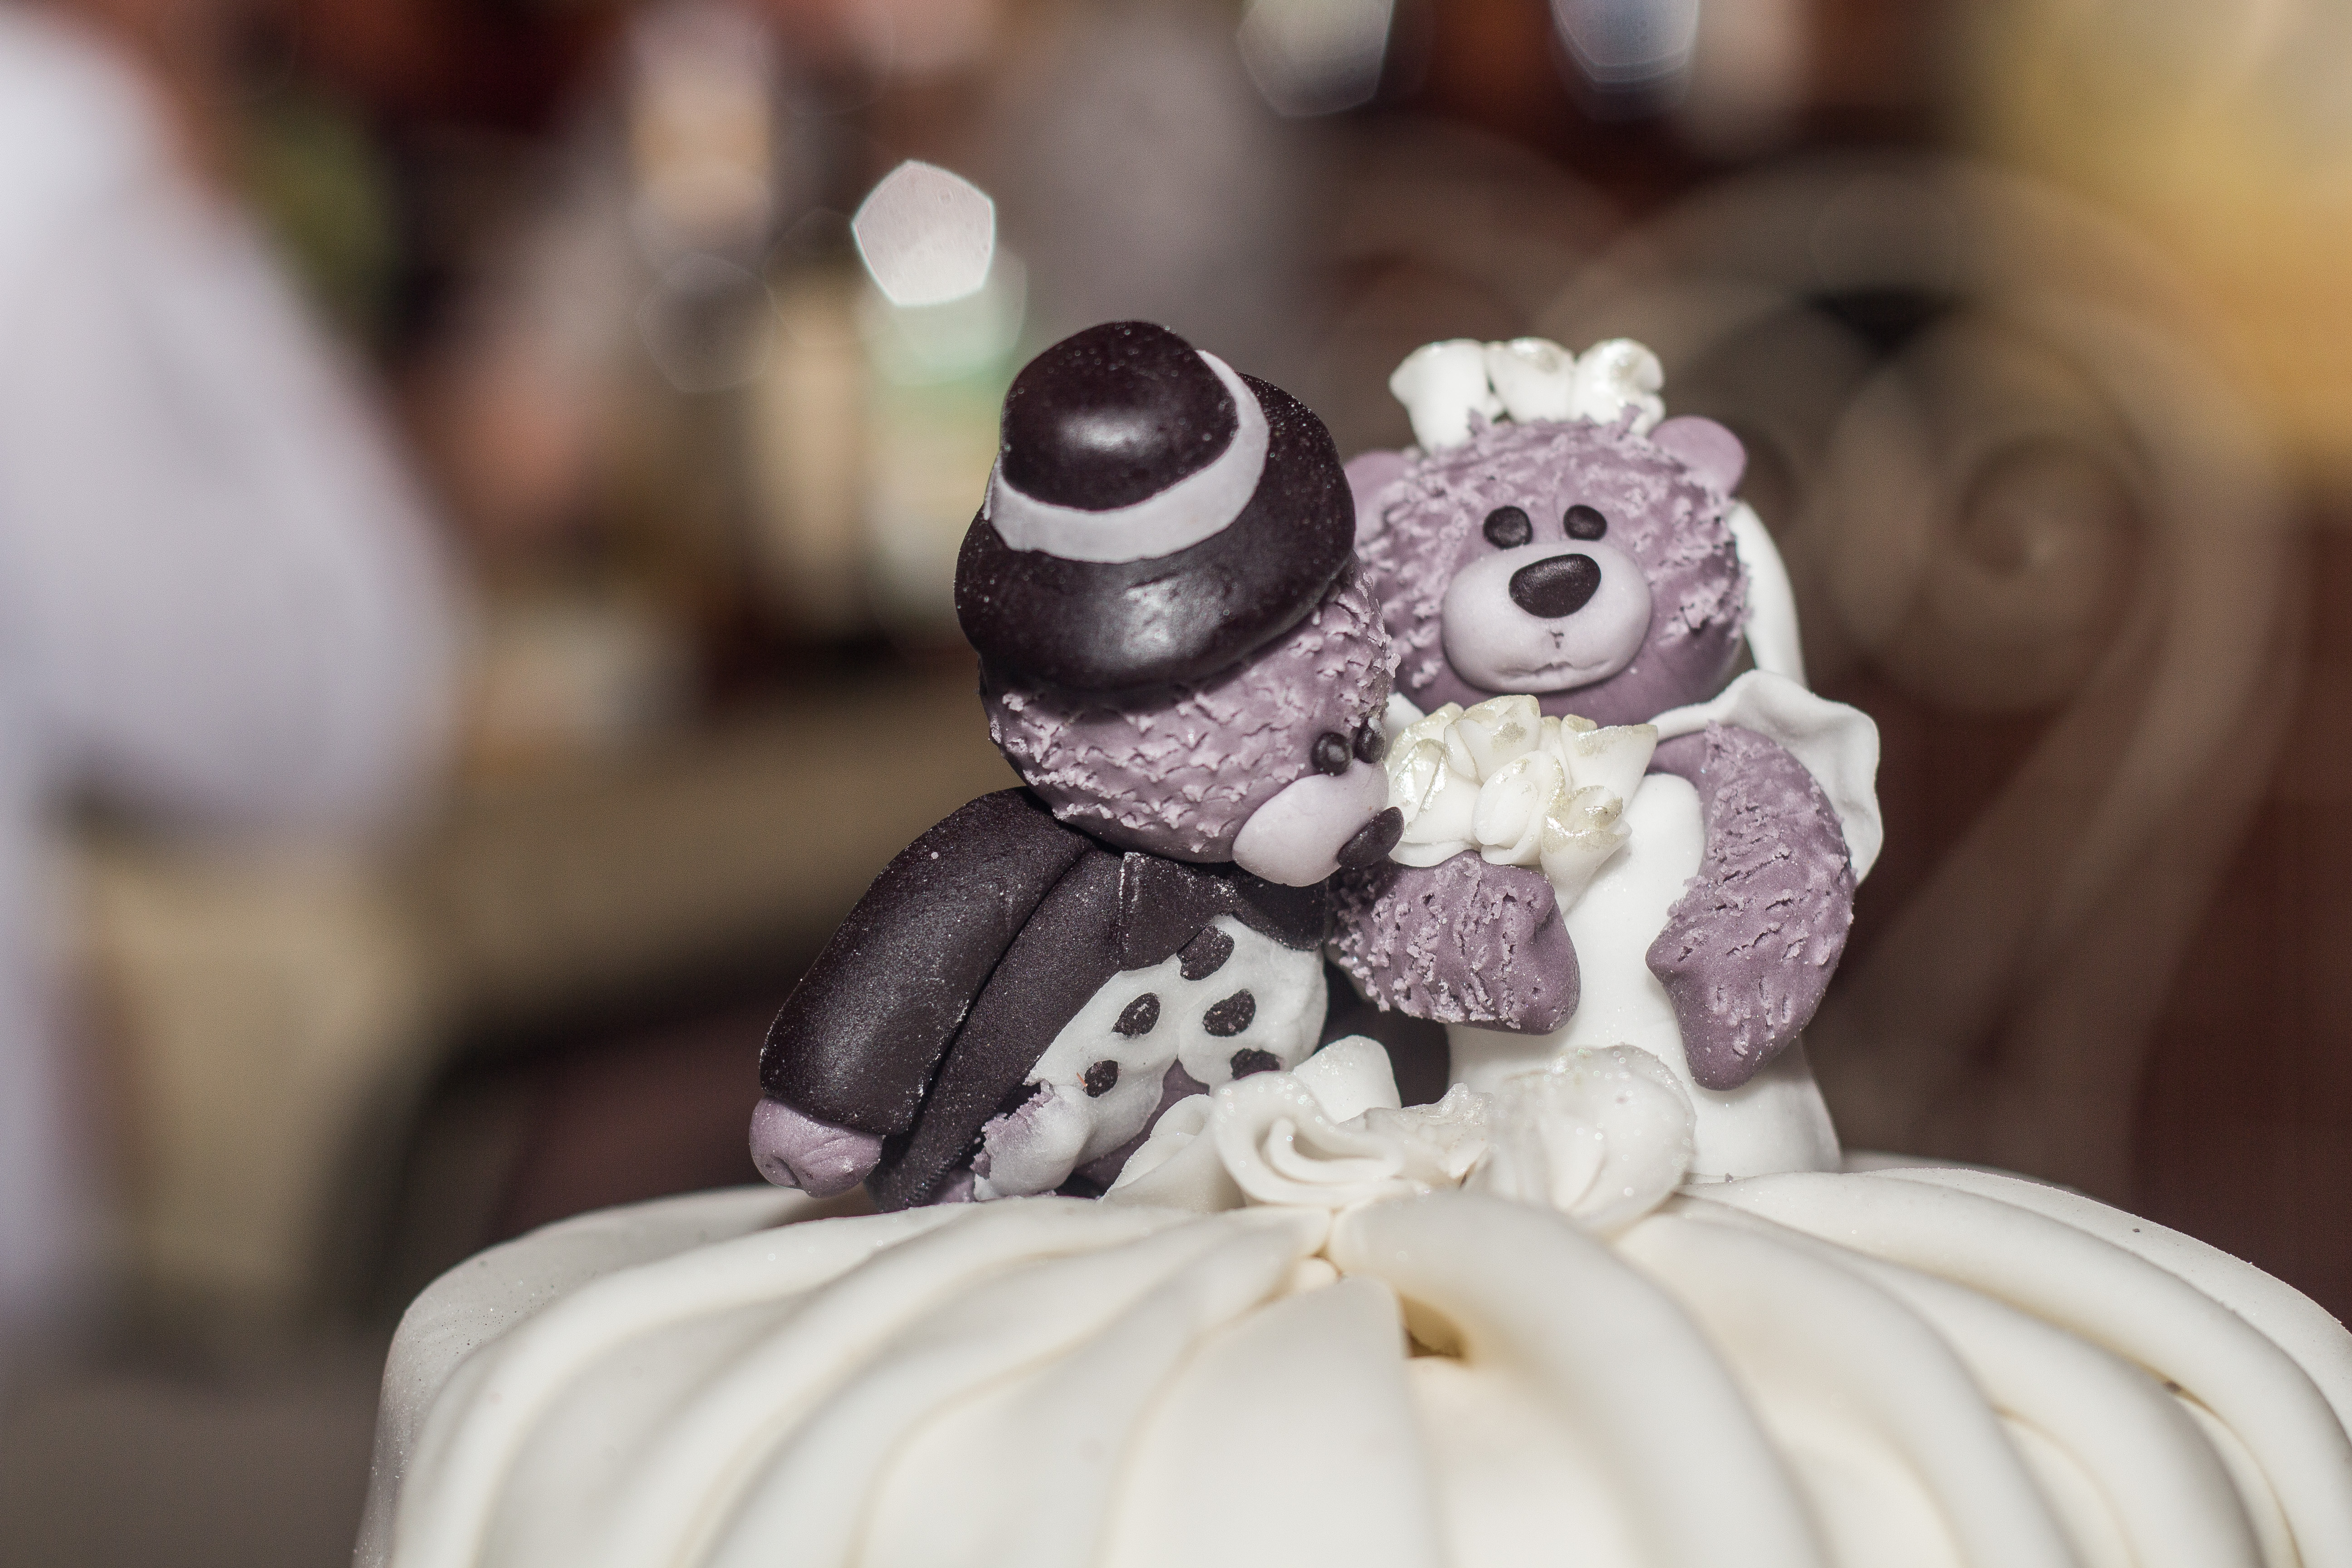
loaf, rose flower, sweets, bread, wedding, food, cake decorating, toy, dress, cake, wedding cake, wedding ceremony supply, bridal clothing, baked goods, happy, gown, headpiece, sugar paste, Cake decorating supply, sugar cake, icing, bridal accessory, bride, buttercream, formal wear, cream, dessert, event, fondant, sweetness, petal, baking, wedding dress, marriage, fashion accessory, pastry, torte, birthday, tradition, birthday cake, hair accessory, cuisine, wedding reception, party supply, linens, ceremony, love, bouquet, fur, pasteles, sitting, royal icing